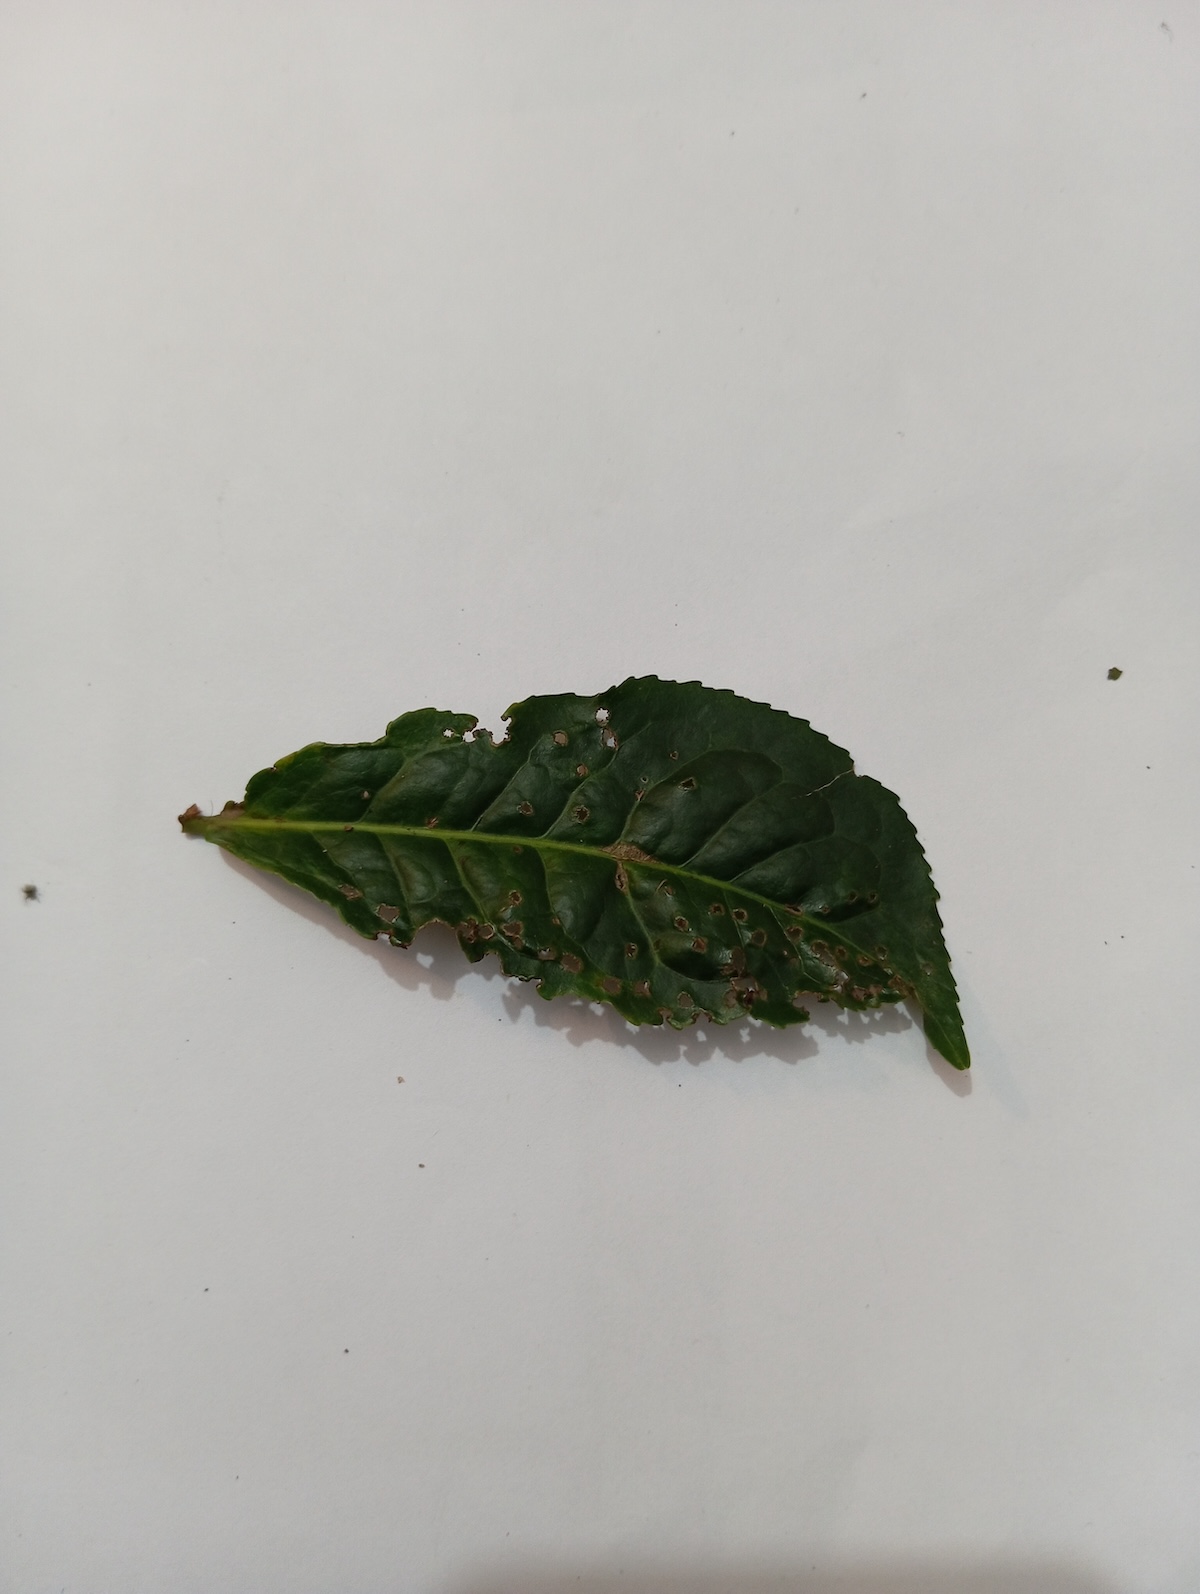
Label: Green mirid bug